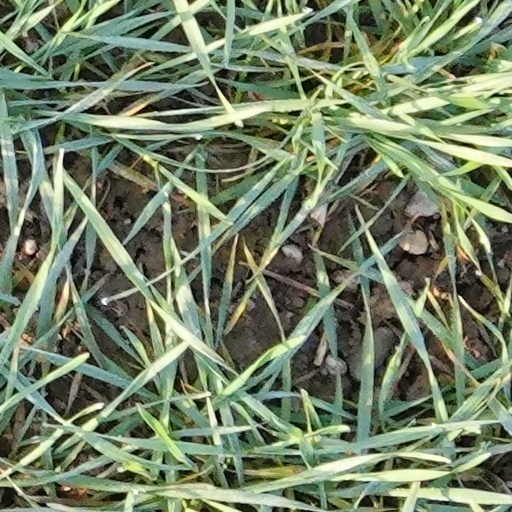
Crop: wheat